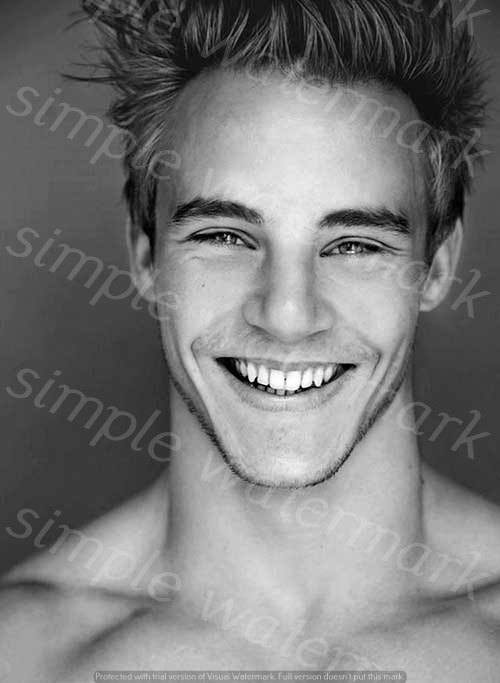
Label: Watermark